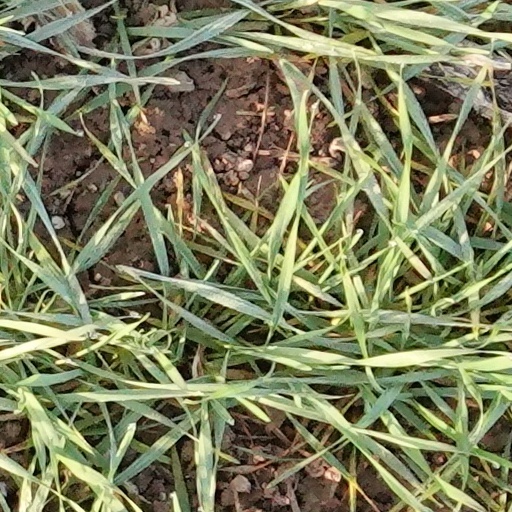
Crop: wheat